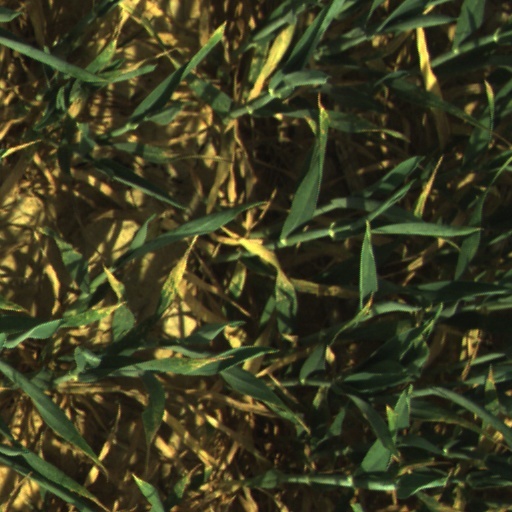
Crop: wheat